Marvin O. Bridges

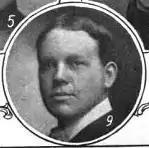
Bridges c. 1903

Marvin Orestus Bridges (April 1, 1878 – January 13, 1962) was an American football, basketball, and baseball player and football coach. He served in the Spanish-American War, and is buried at Arlington National Cemetery.